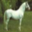
Label: horse